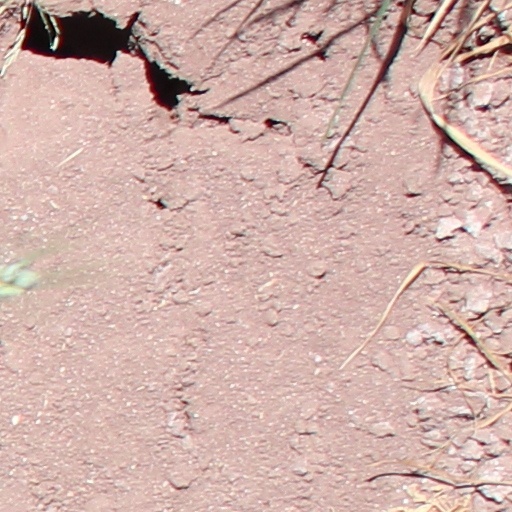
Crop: wheat